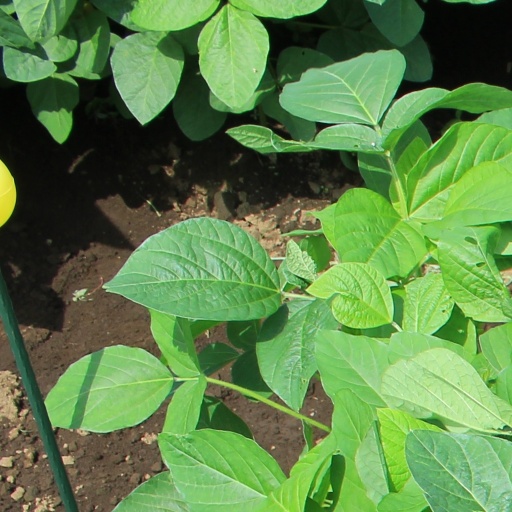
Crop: soybean